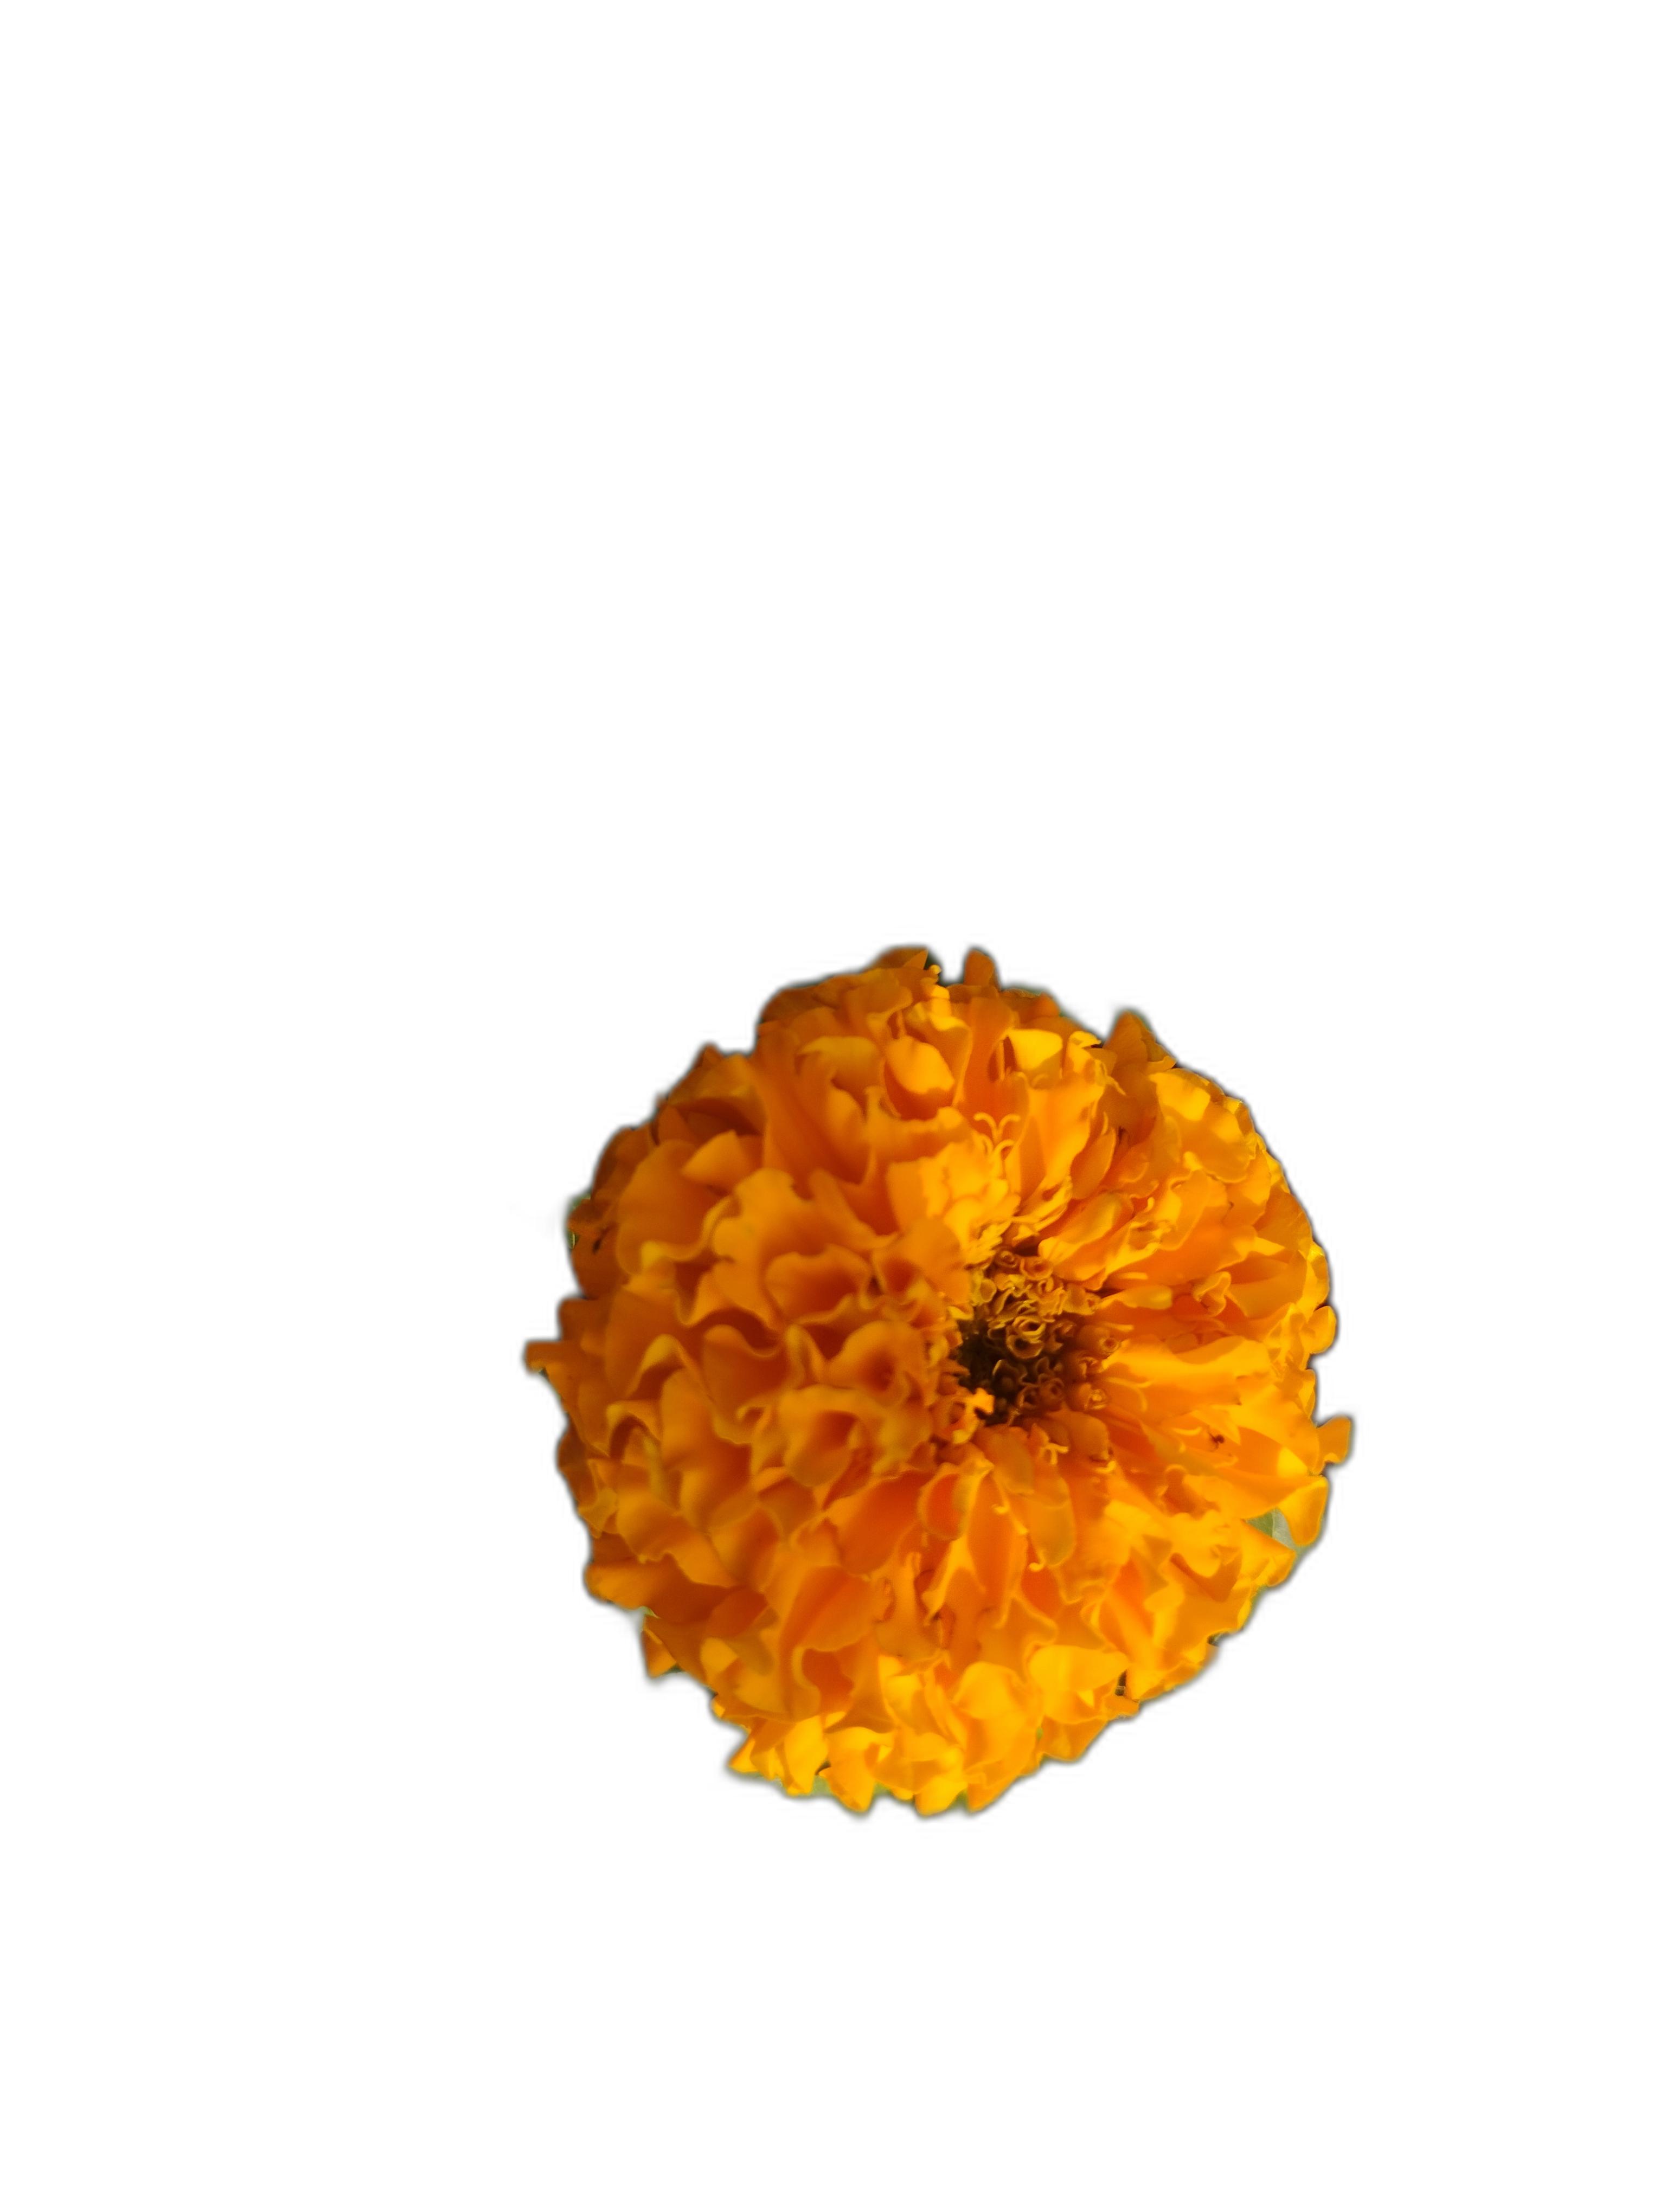
Label: Marigold